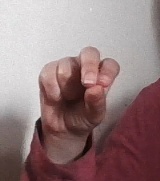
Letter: gaaf